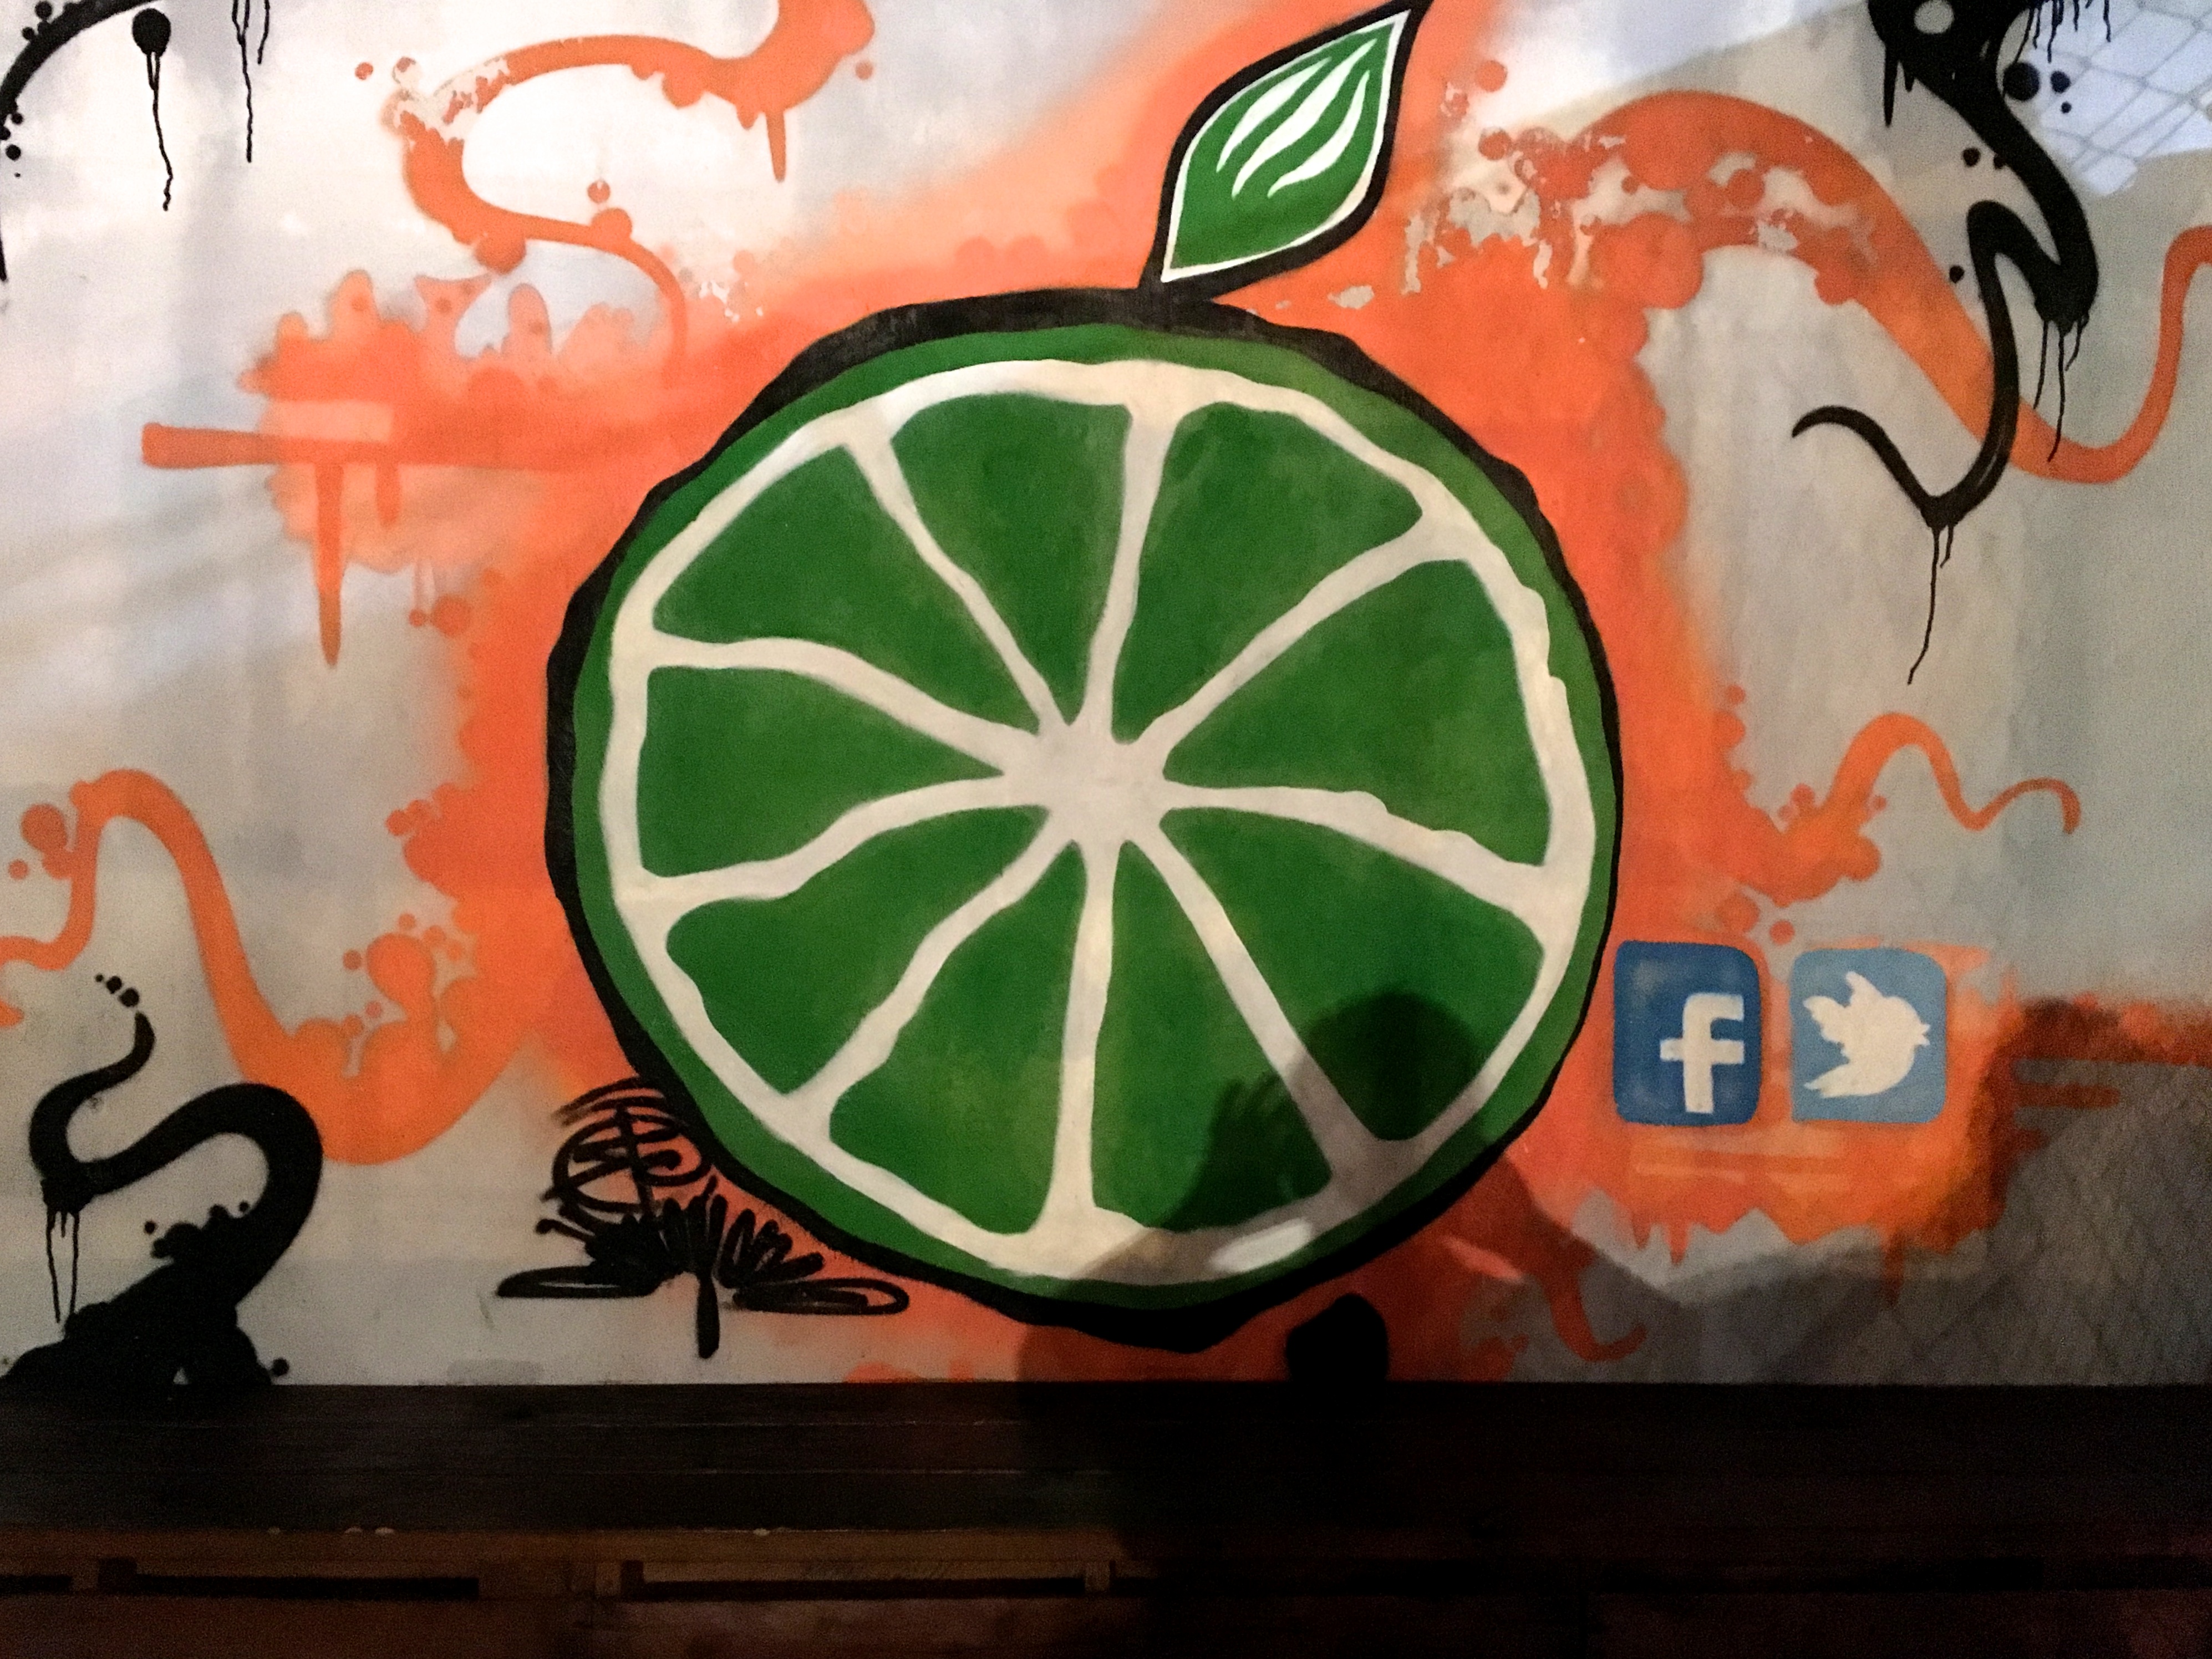
color, graffiti, painting, art, illustration, mural, modern art